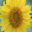
Label: sunflower